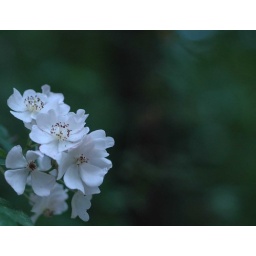
Blossoms from a wild rose plant on our property. This was taken in very low light.